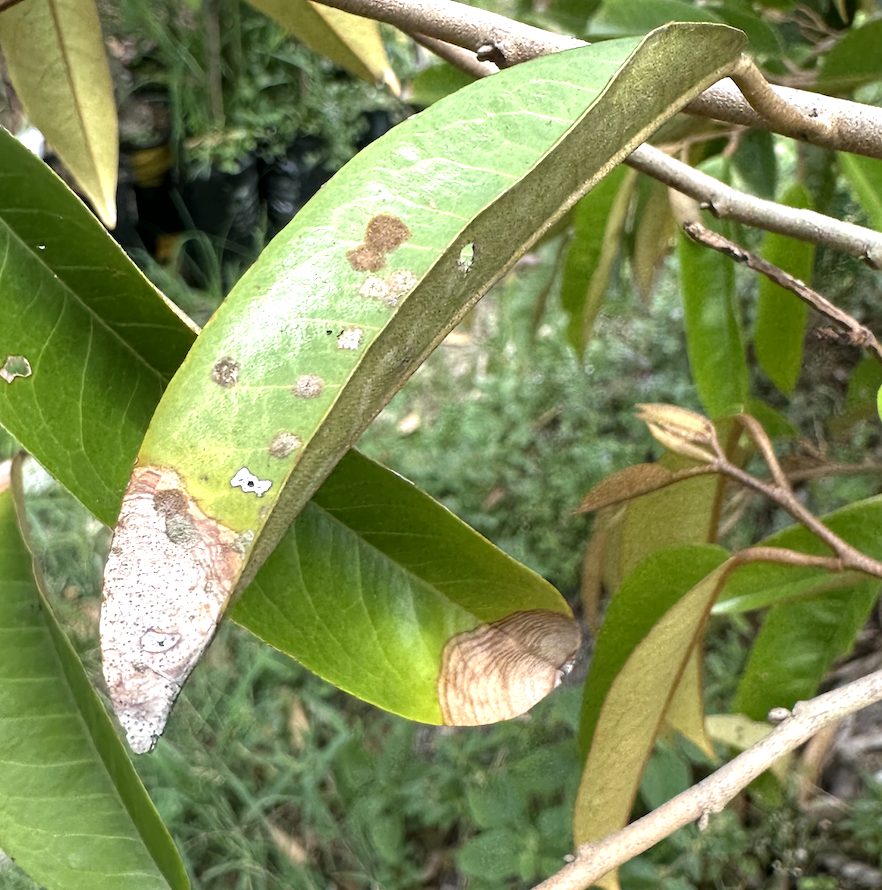
Label: anthracnose_disease